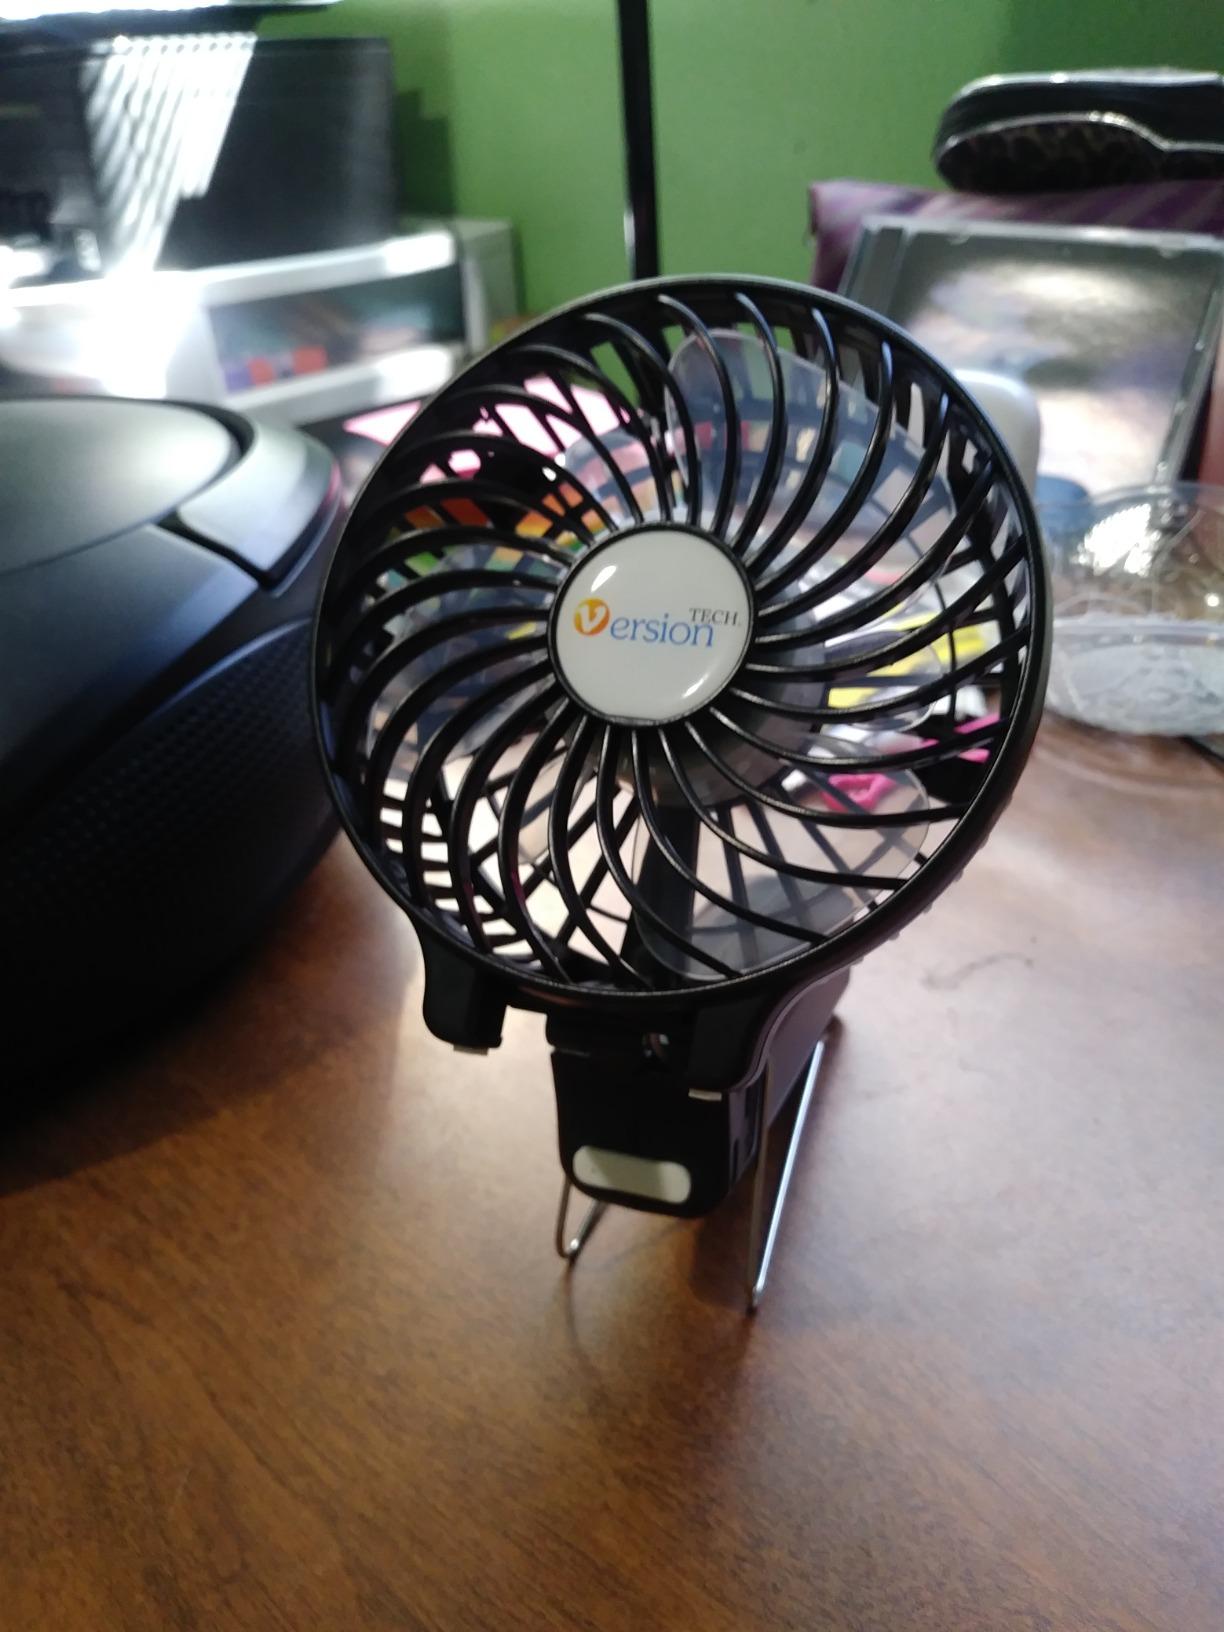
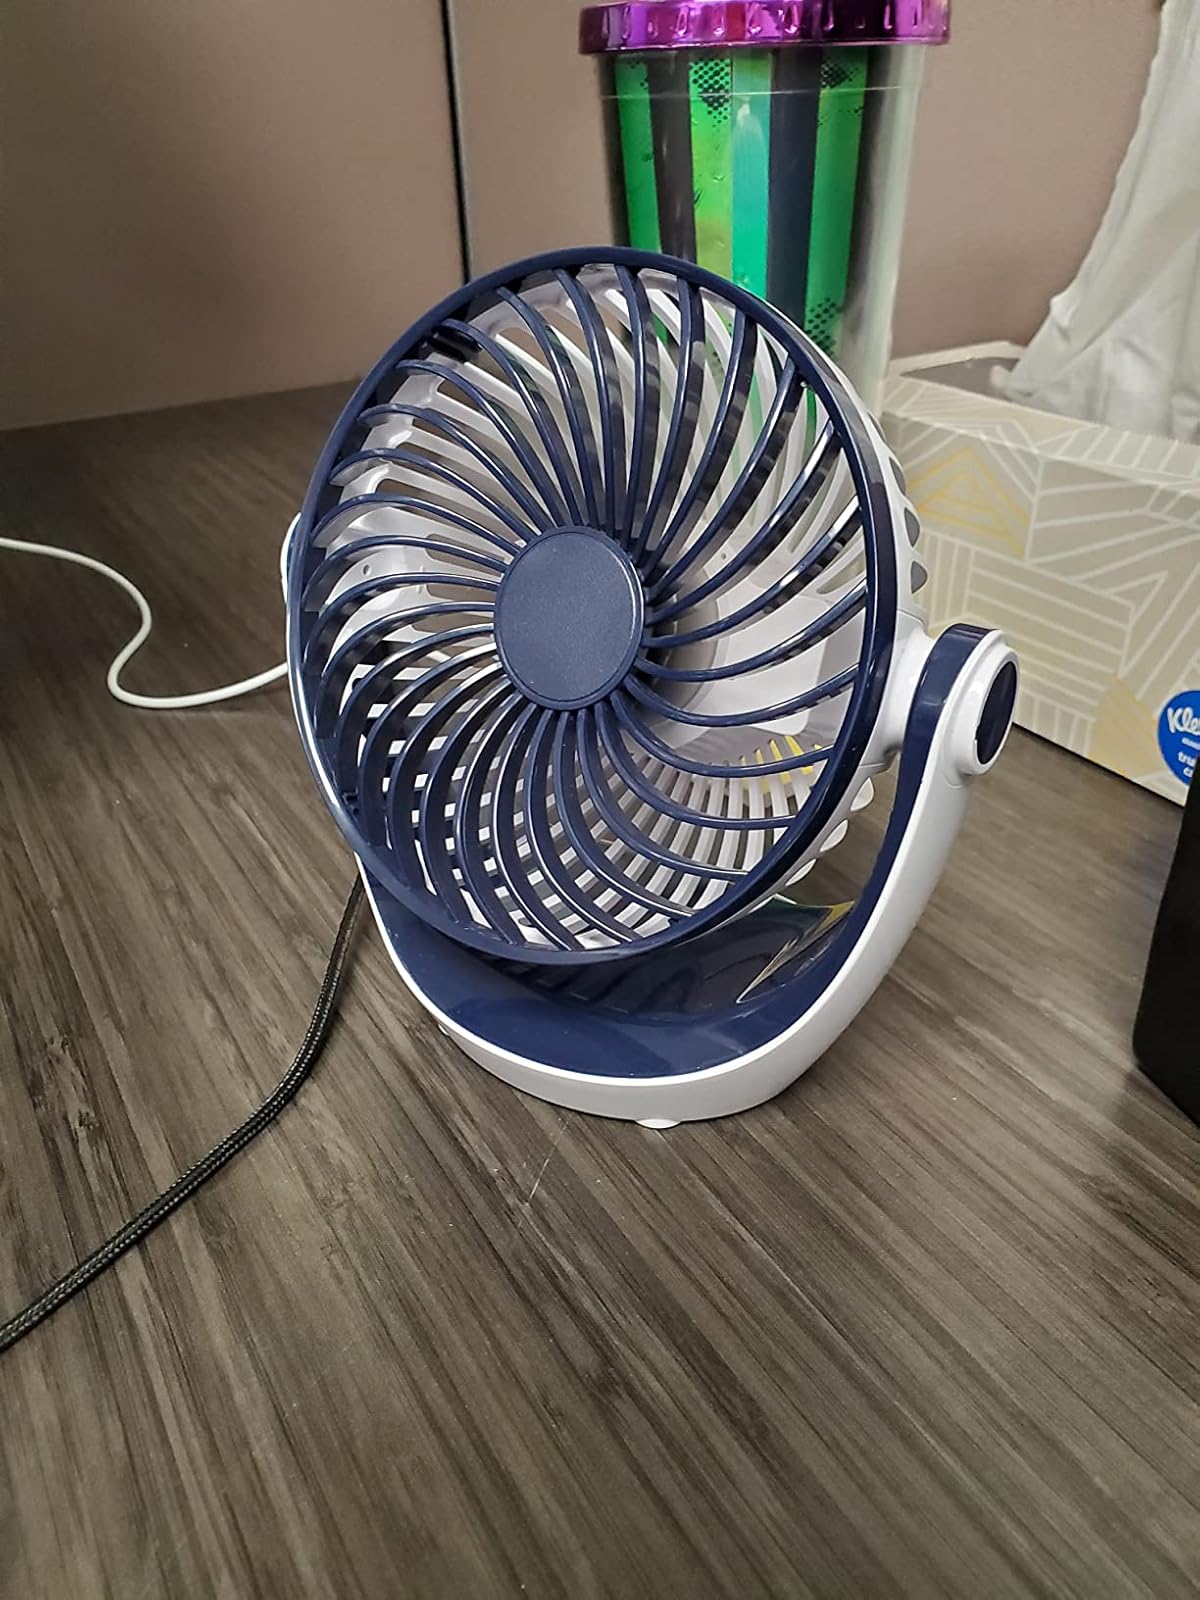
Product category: fan
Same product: no